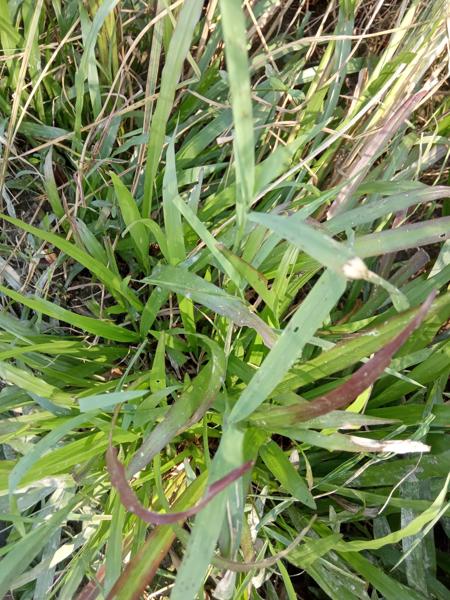
Weed species: Paspalum scrobiculatum